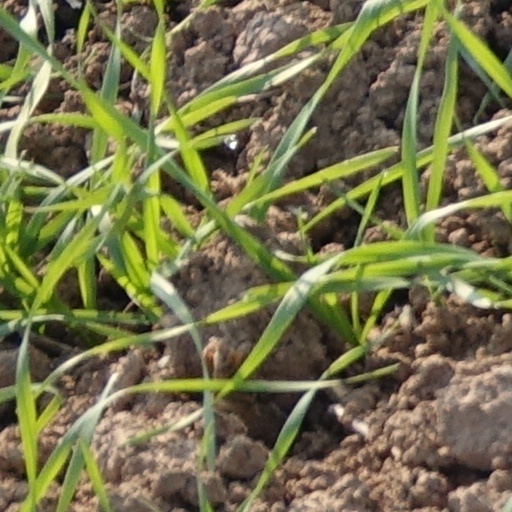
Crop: wheat